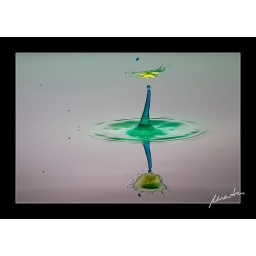
one drop blue, one drop yellow in pure water with white ground... If you like my pictures please leave a comment.